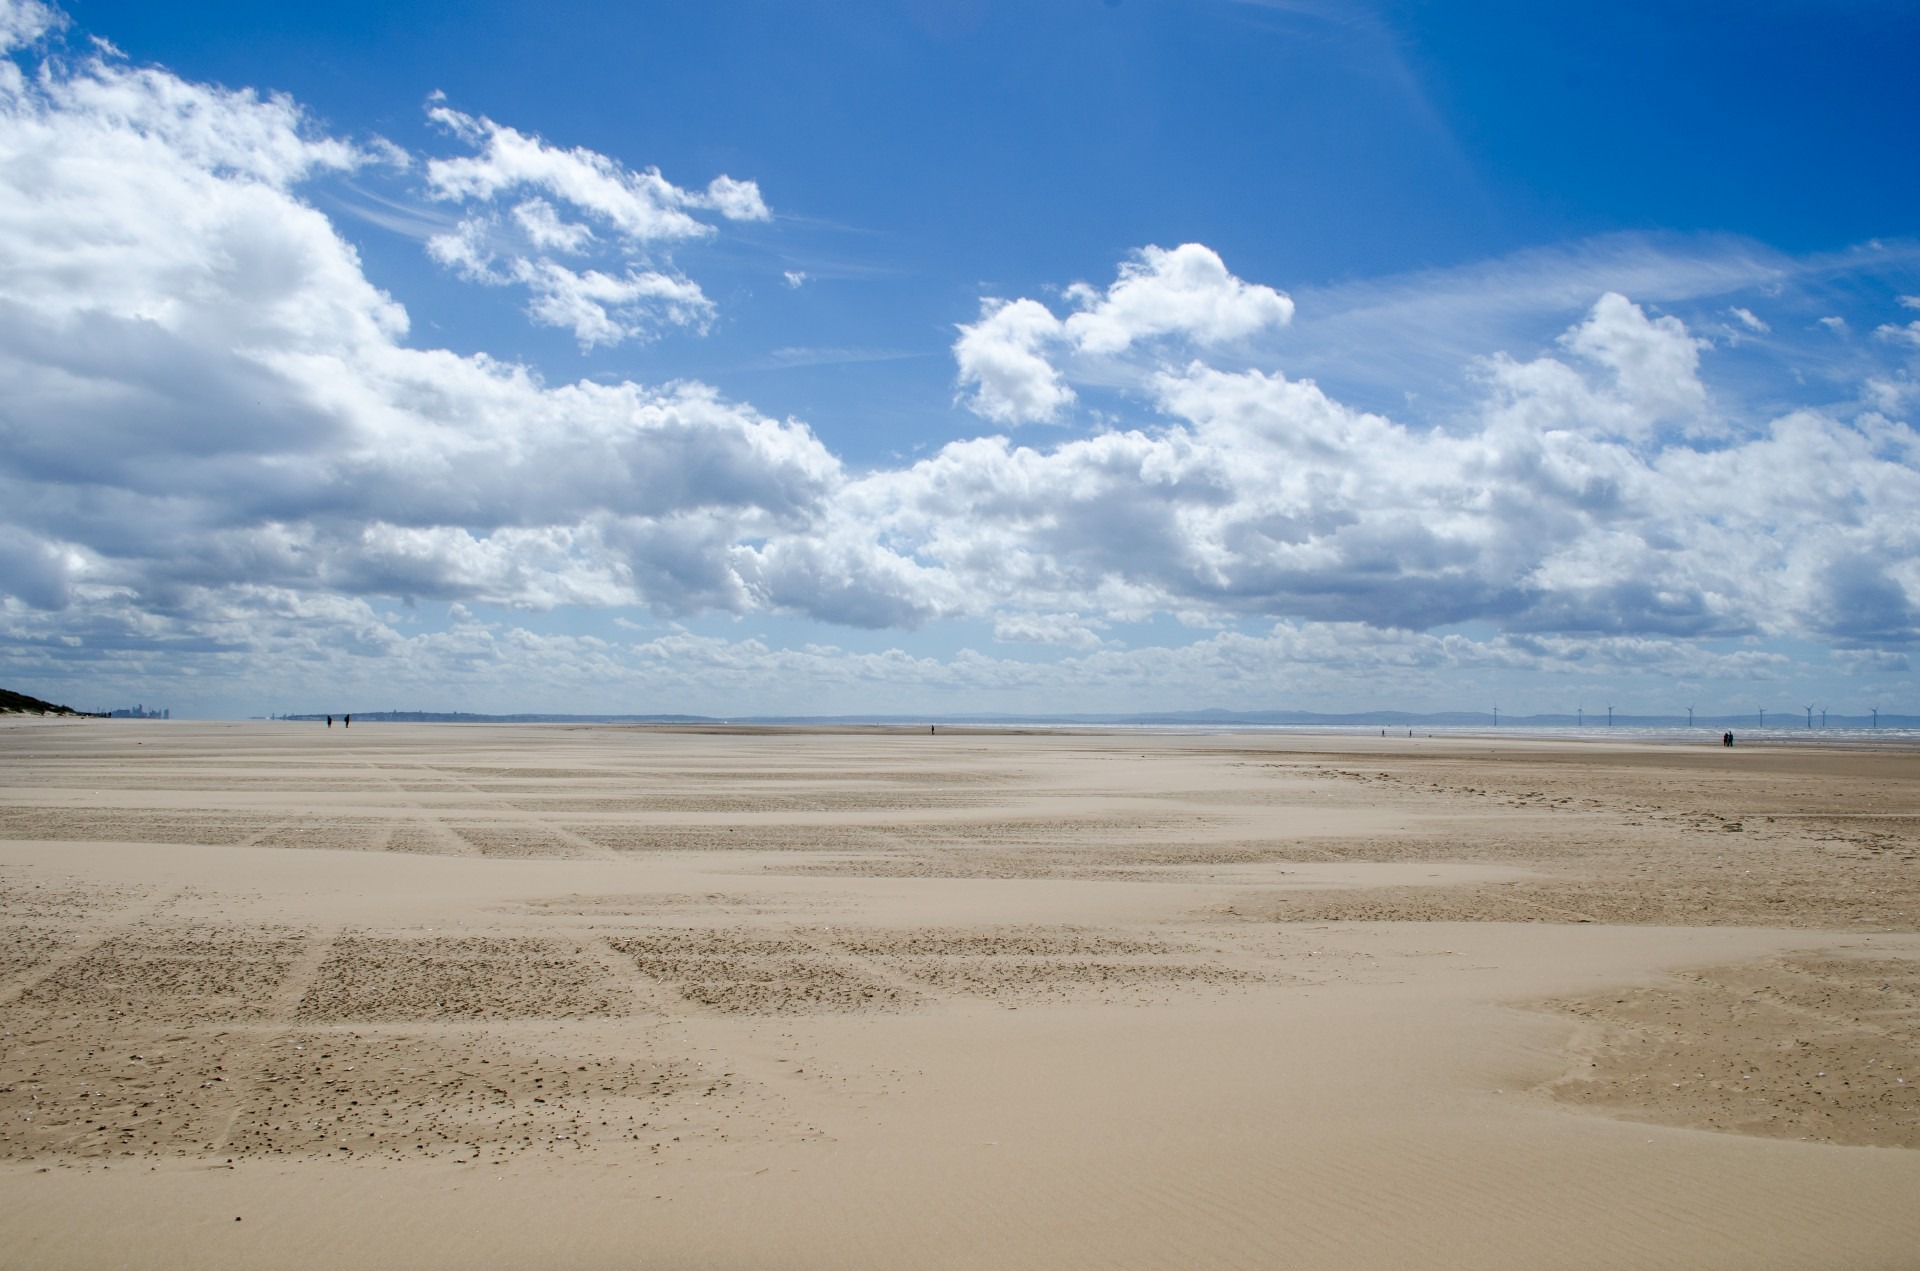
beach, sea, coast, sand, ocean, horizon, cloud, sky, sunshine, sun, cloudy, shore, wave, tourist, holiday, material, body of water, seasons, hot, habitat, mudflat, natural environment, wind wave